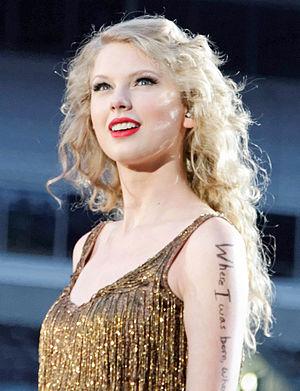
Taylor Alison Swift [ˈteɪlɚ ˈælɪsən swɪft], née le 13 décembre 1989 à Reading, en Pennsylvanie, est une autrice-compositrice-interprète et actrice américaine. Elle est sous contrat avec le label indépendant Big Machine Records, et est la plus jeune artiste à avoir signé avec la maison d'édition de musique Sony/ATV Music Publishing.